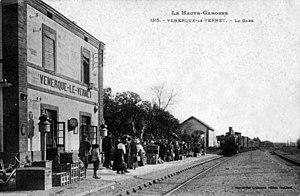
Le bâtiment voyageurs, le quai et la voie avec un train à vapeur entrant en gare vers 1900.
La gare de Venerque - Le Vernet est une gare ferroviaire française de la ligne de Portet-Saint-Simon à Puigcerda, située sur le territoire de la commune du Vernet, à proximité de Venerque, dans le département de Haute-Garonne, en région Occitanie.